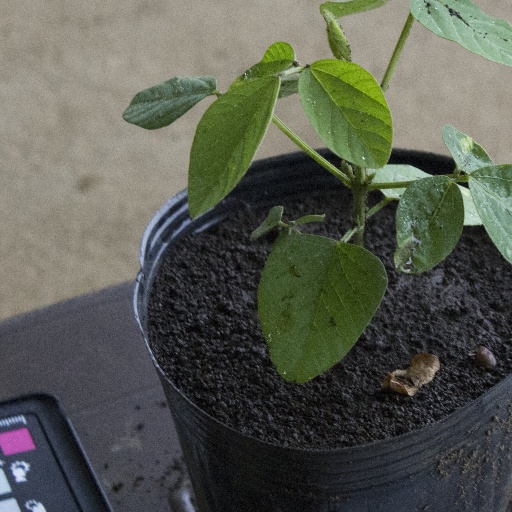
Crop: soybean